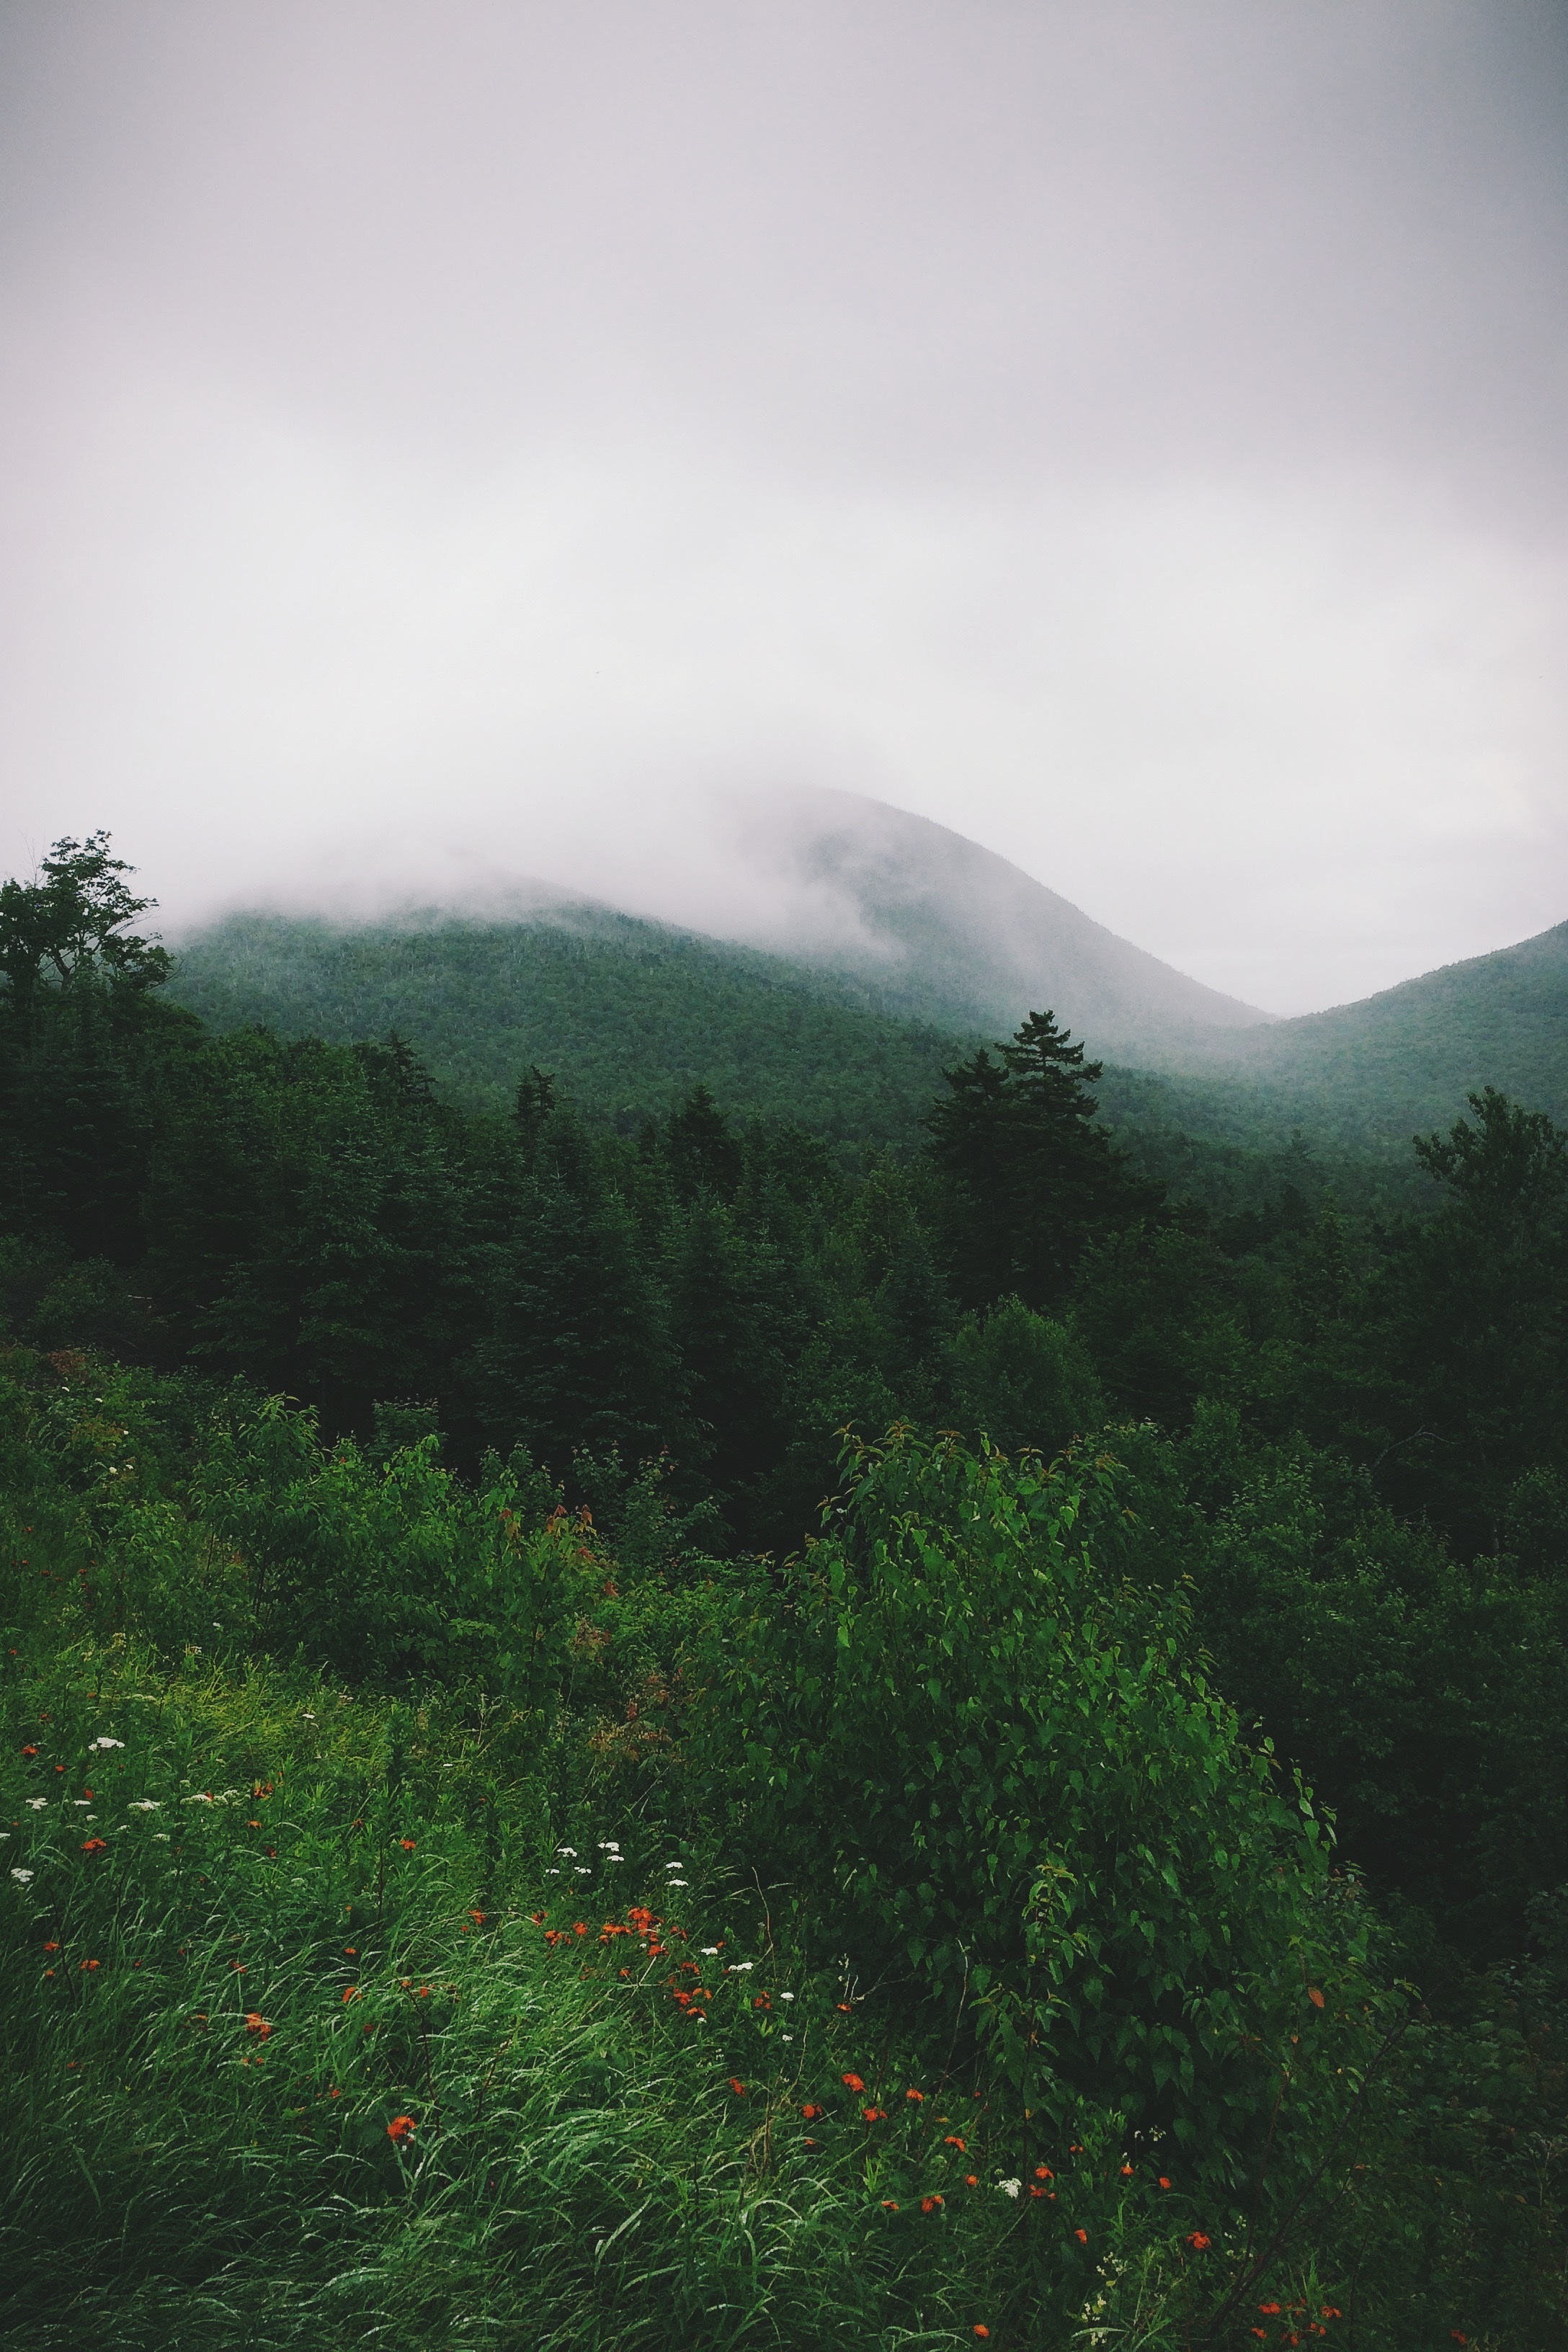
landscape, tree, nature, forest, grass, wilderness, mountain, cloud, fog, mist, meadow, sunlight, morning, leaf, hill, mountain range, green, highland, ridge, plateau, habitat, rural area, landform, natural environment, geographical feature, atmospheric phenomenon, mountainous landforms